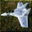
Label: airplane